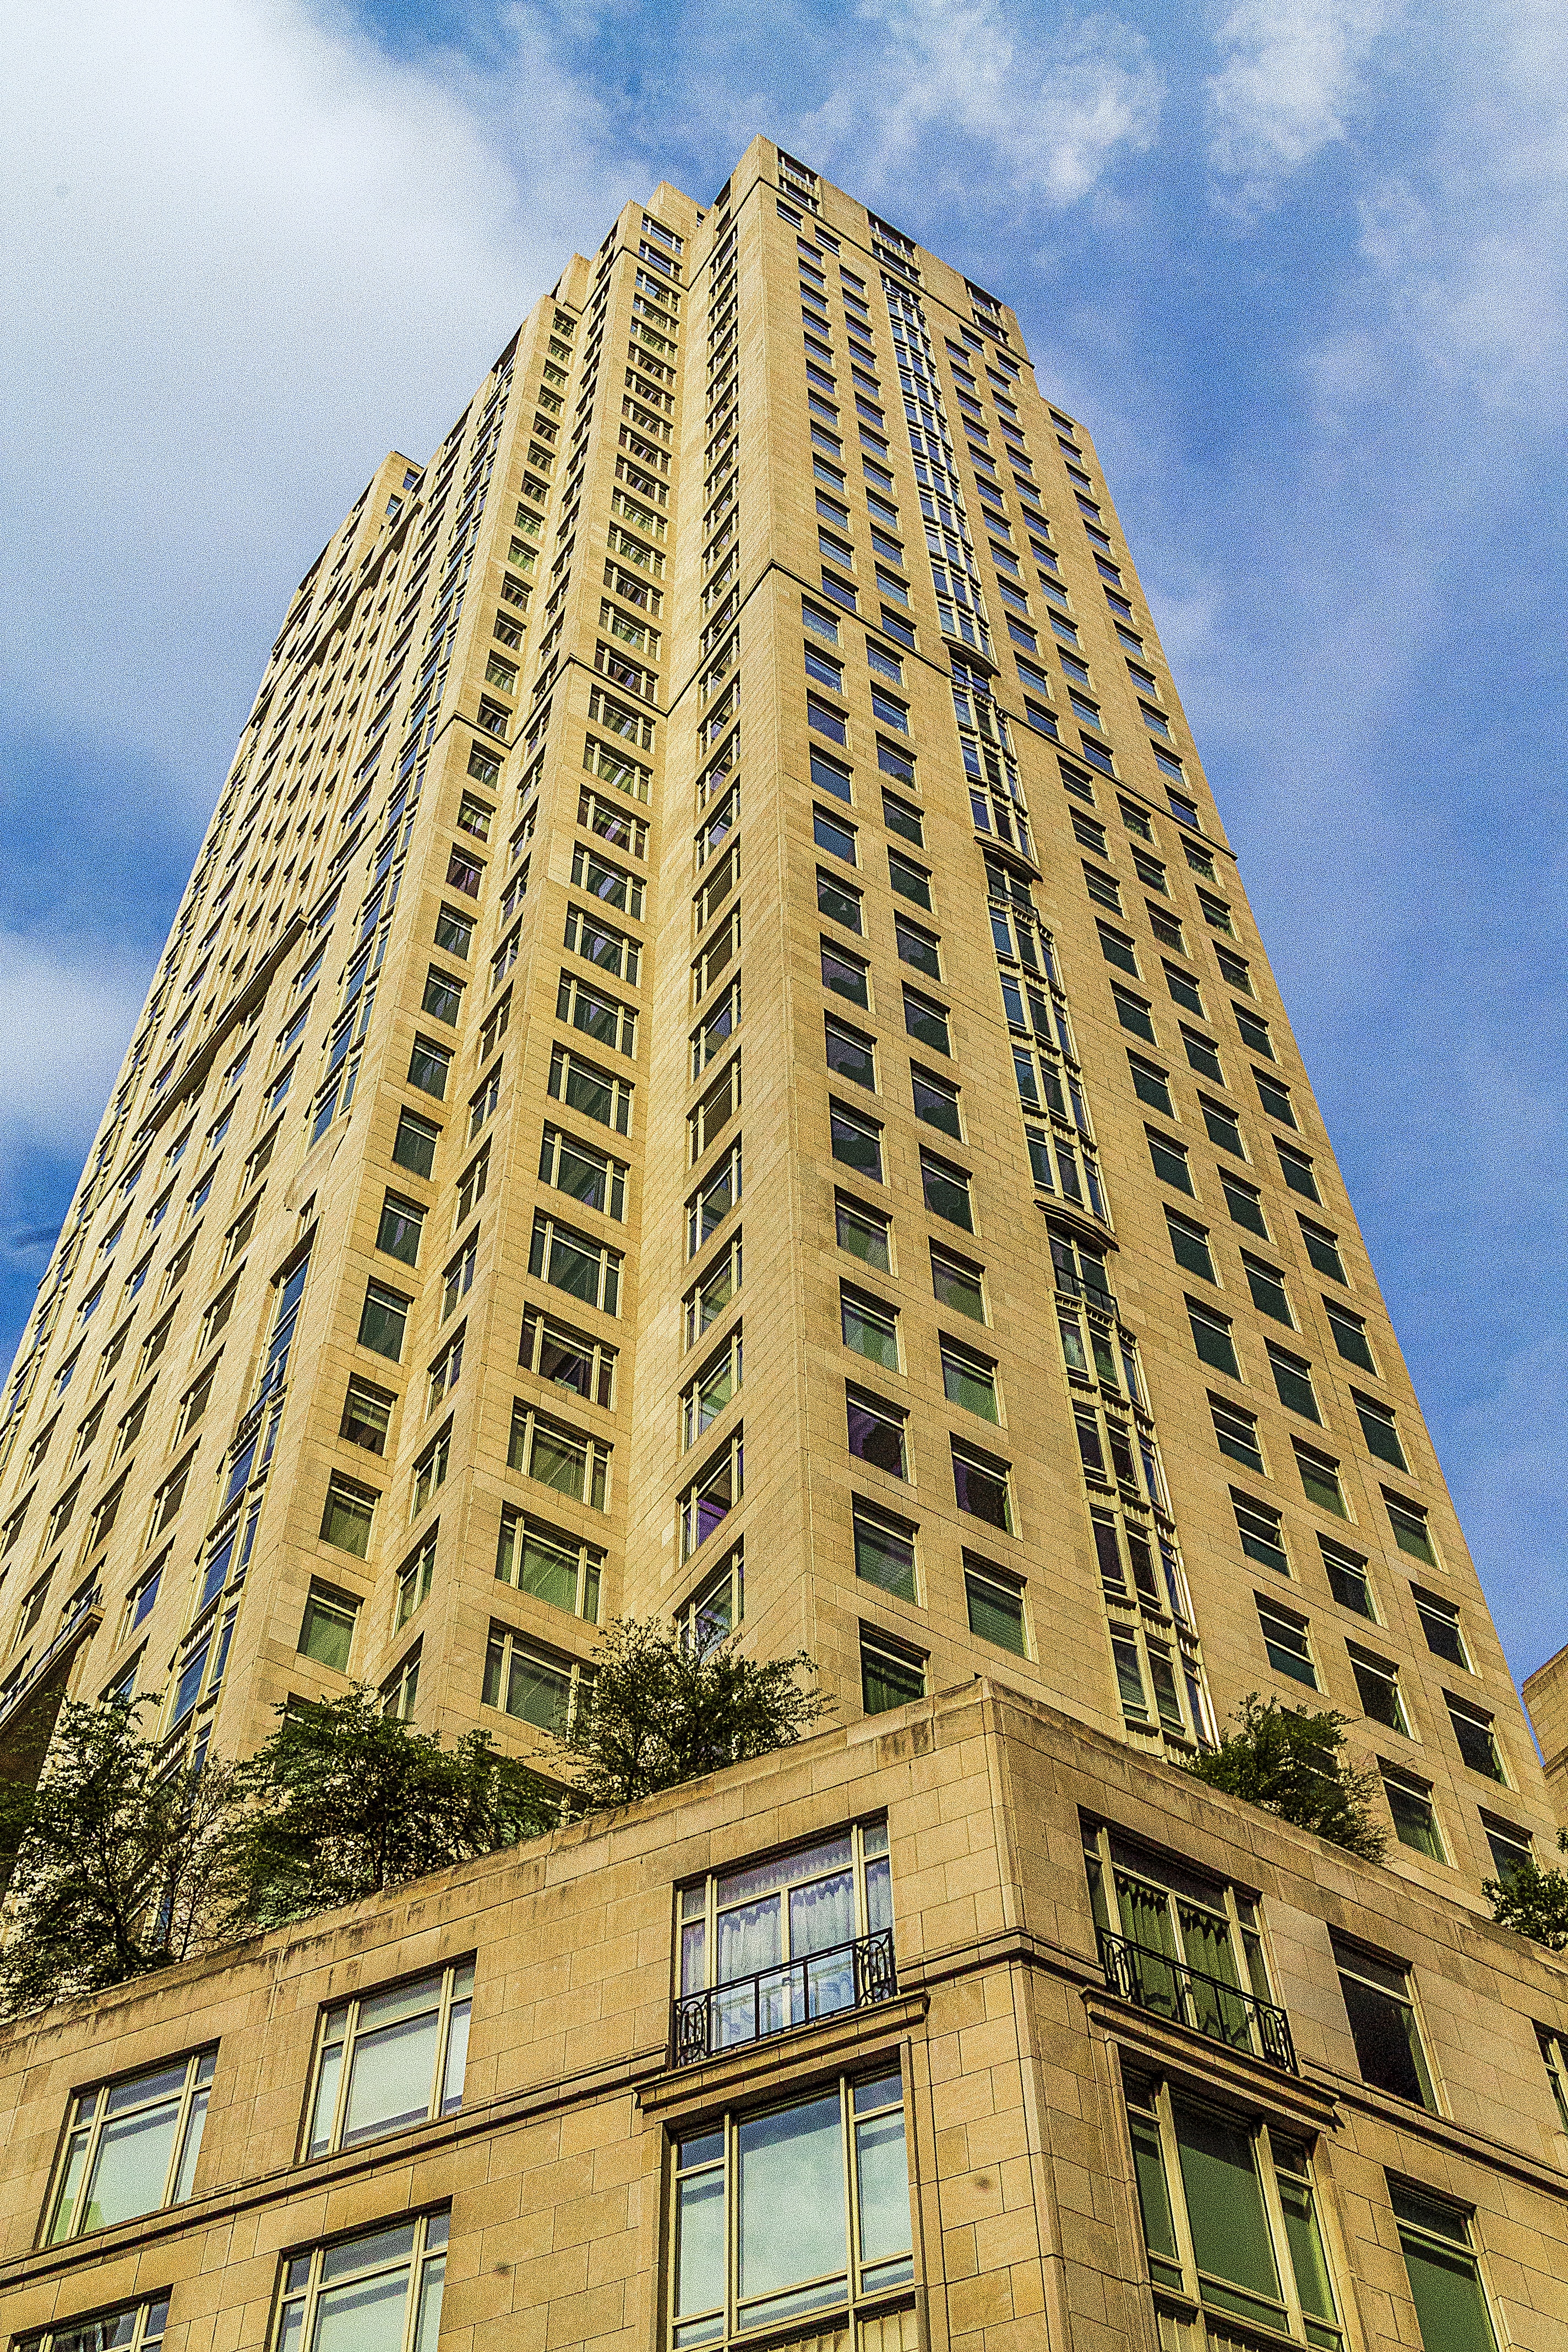
architecture, building, city, skyscraper, urban, new york, manhattan, cityscape, downtown, tower, nyc, landmark, facade, apartment, tower block, high rise, windows, ny, condominium, neighbourhood, urban area, residential area, metropolitan area